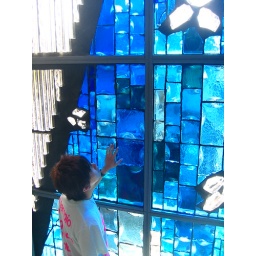
in a glass house in Kobe